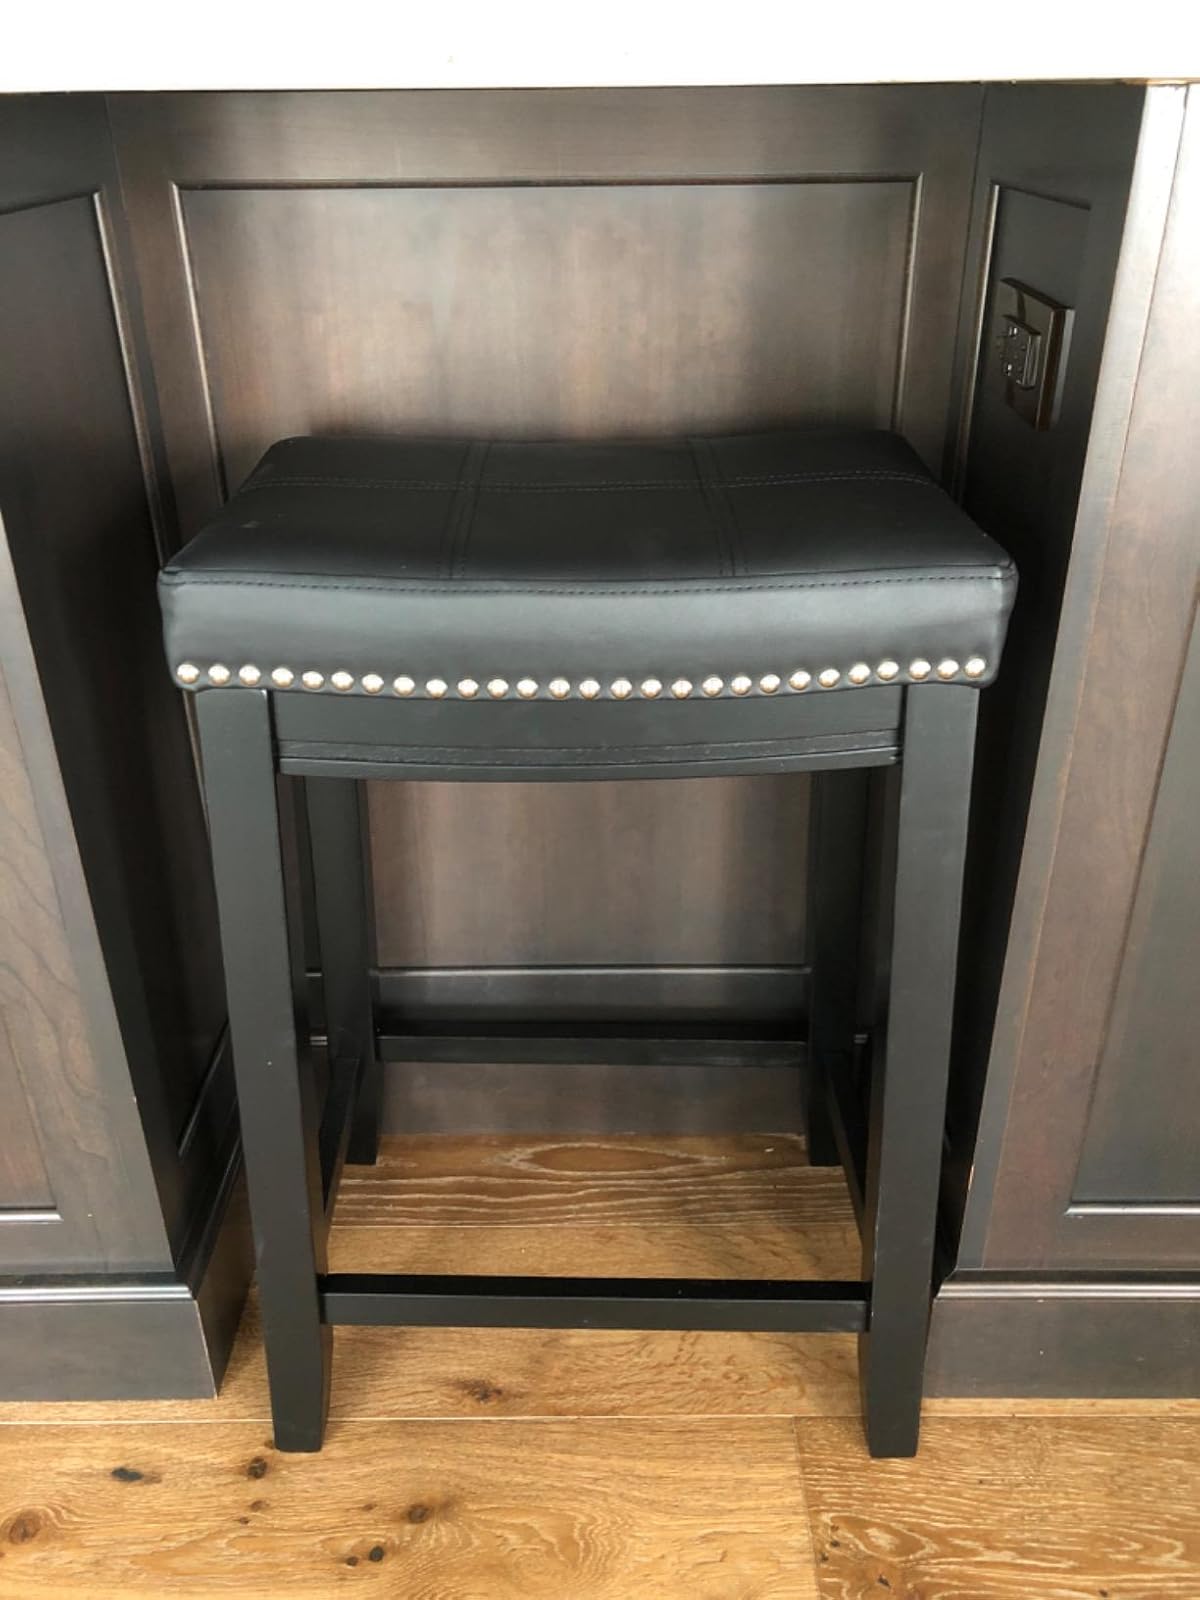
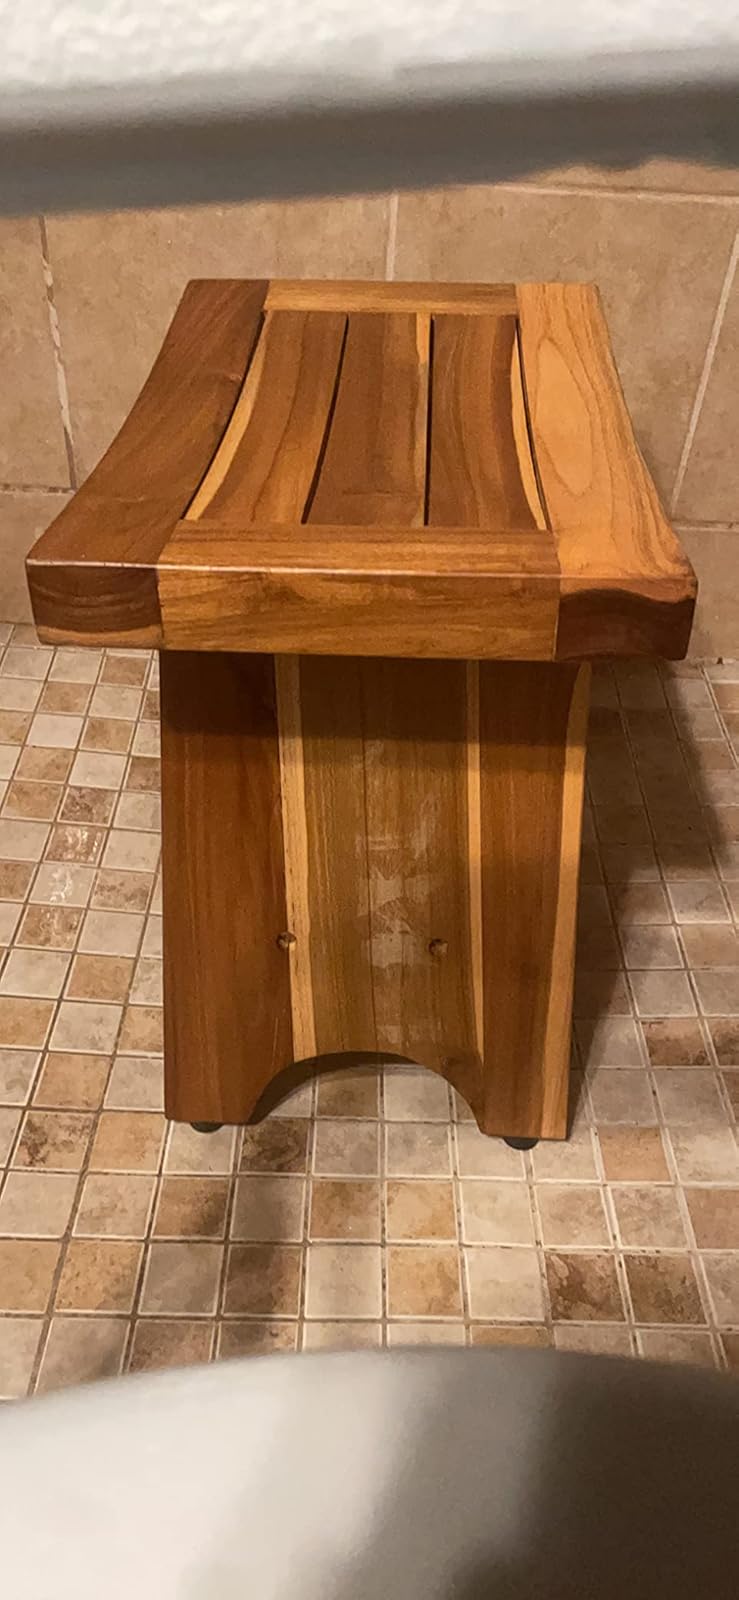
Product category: stool
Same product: no